Zero Charisma

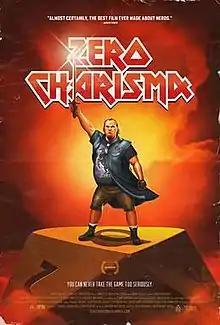

Zero Charisma is a 2013 American comedy film written by Andrew Matthews and co-directed by Matthews and Katie Graham. It stars Sam Eidson, Anne Gee Byrd, Brock England, Garrett Graham, and Cyndi Williams. The film premiered at the South By Southwest film festival in 2013 and later screened at multiple North American Film Festivals including the Maryland Film Festival, the Fantasia International Film Festival in Montreal and the Newport Beach Film Festival.